Kirton, Suffolk

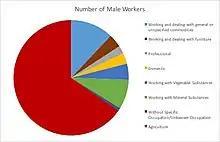

The population of Kirton over that past two centuries has seen gradual changes. For the first century, the population of Kirton fluctuated between 376 and 627. During 1801, the population of Kirton was 376, the lowest it has ever been to this date. The population of Kirton slowly began to fall in 1881. It fell until 1931, from 627 to 469. Towards the end of World War II, the population began to grow at a rapid rate again as the risk of death had decreased. During 1961 to 2011, the population of Kirton grew rapidly by almost double, from 605 to 1,146. Over the past 200 years the population of Kirton has tripled from 376 to 1,146.